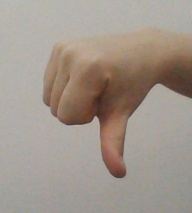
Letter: waw